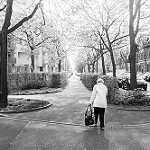
Label: B & W